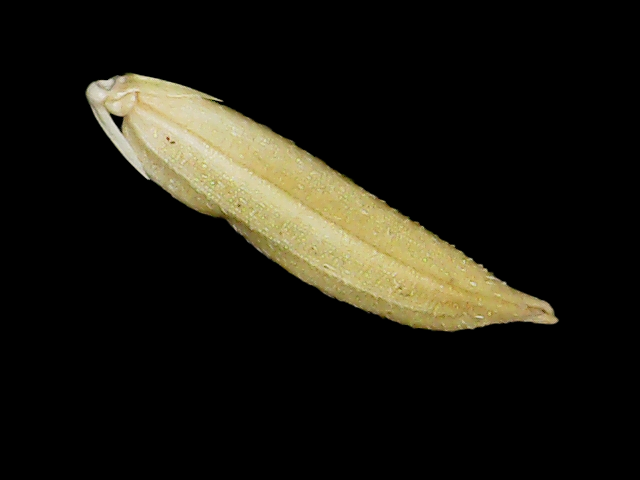
Rice variety: Binadhan25